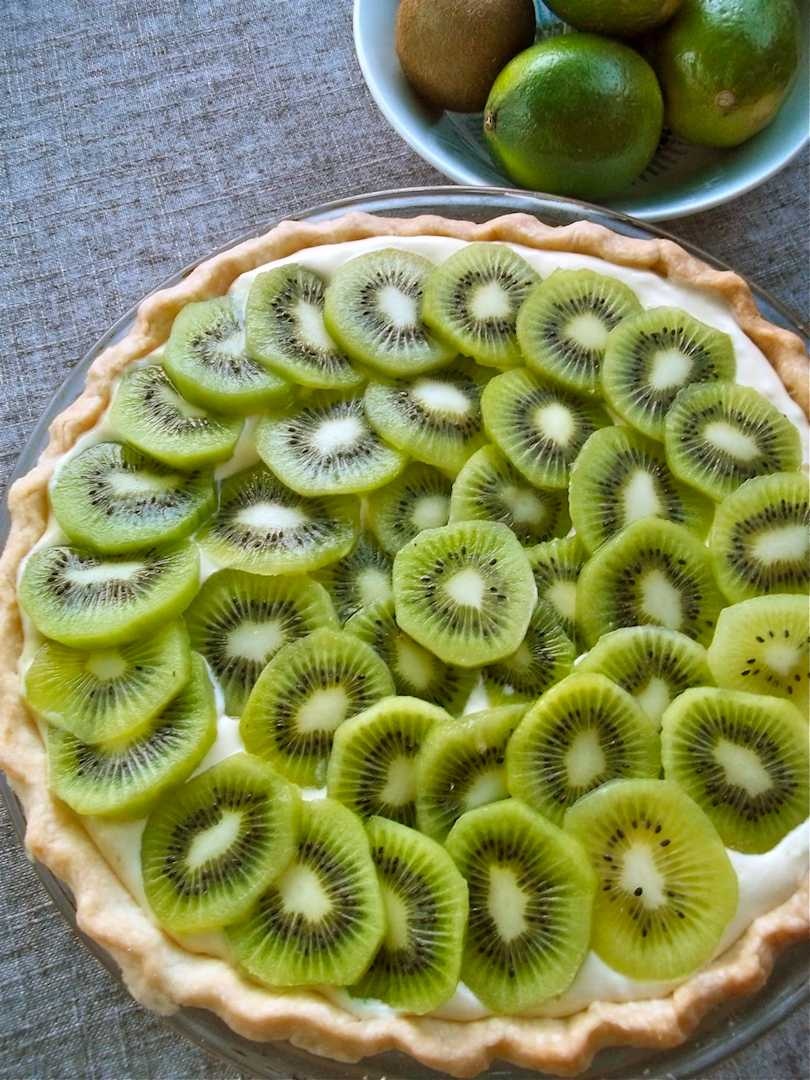
Label: Kiwi